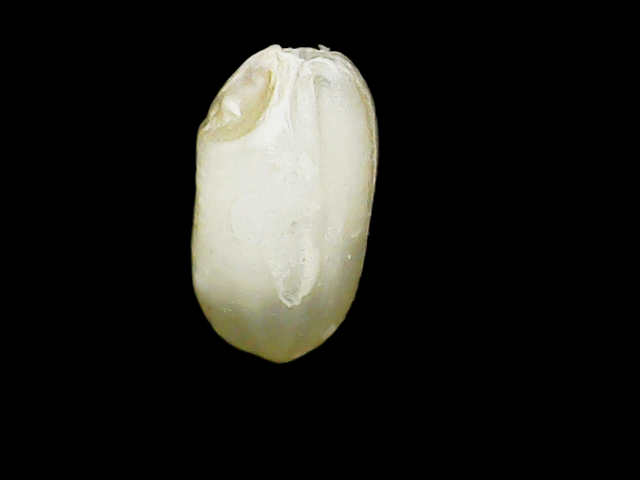
Rice variety: Binadhan8